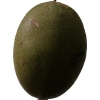
Label: nut